Jikin

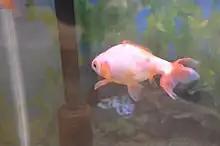
"Jikin" goldfish in a tank

The jikin (地金), also known as the peacock tail goldfish, is a breed of "wakin"-like goldfish developed in Japan.